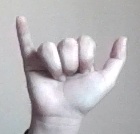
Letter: ya